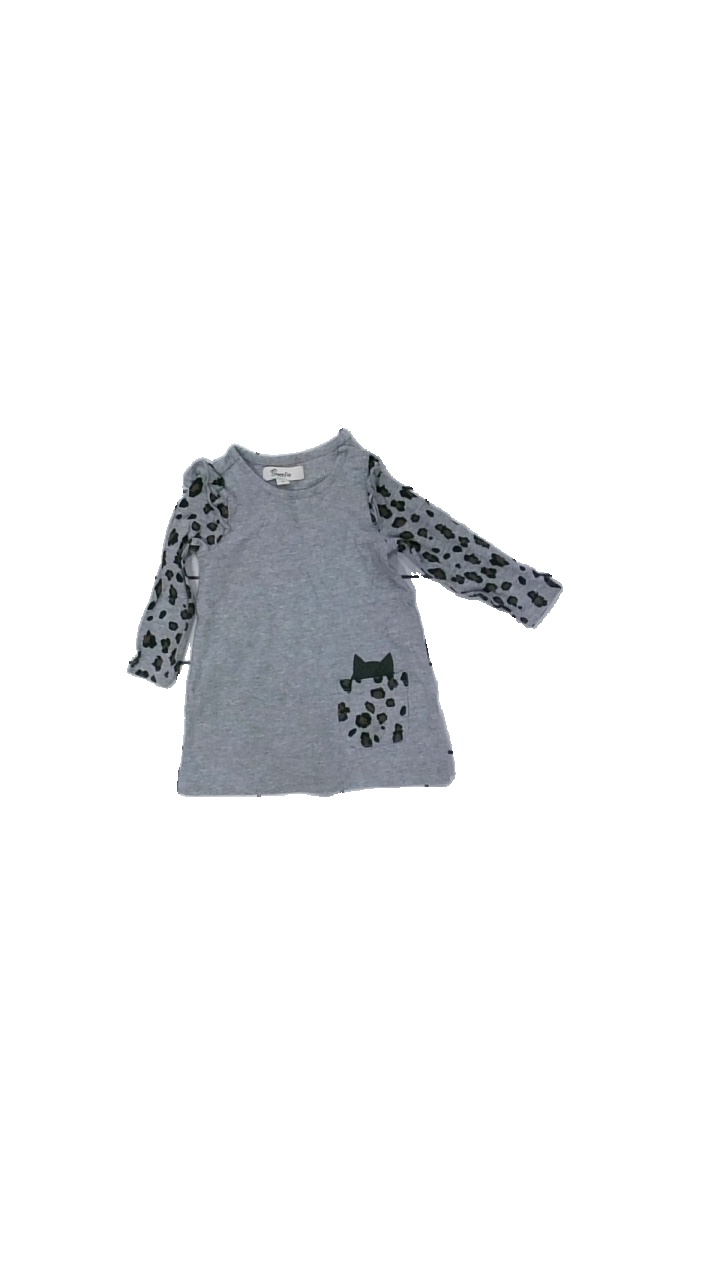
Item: Top (Children)
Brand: Sweetie
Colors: Grey, Black
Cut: Regular
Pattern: Animal print
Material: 100% cott
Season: All
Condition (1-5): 3
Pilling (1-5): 3
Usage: Reuse
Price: <50